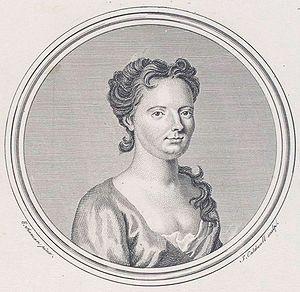
25 janvier : Roland, opéra de Niccolo Puccini qui le transforme en champion des anti-gluckistes.
Francesca Cuzzoni, née à Parme le 2 avril 1696 et morte à Bologne le 19 juin 1778, est une chanteuse d’opéra italienne.